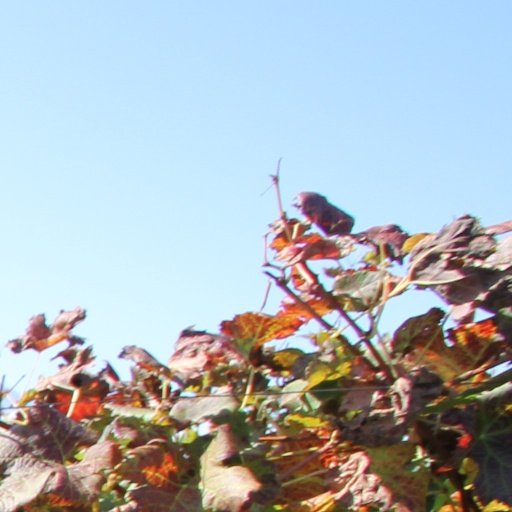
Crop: grape